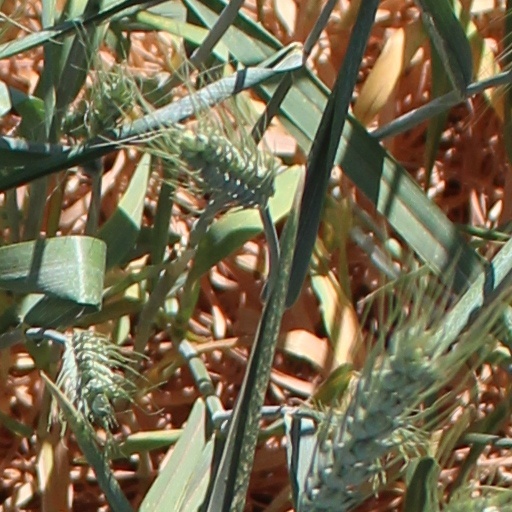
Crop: wheat